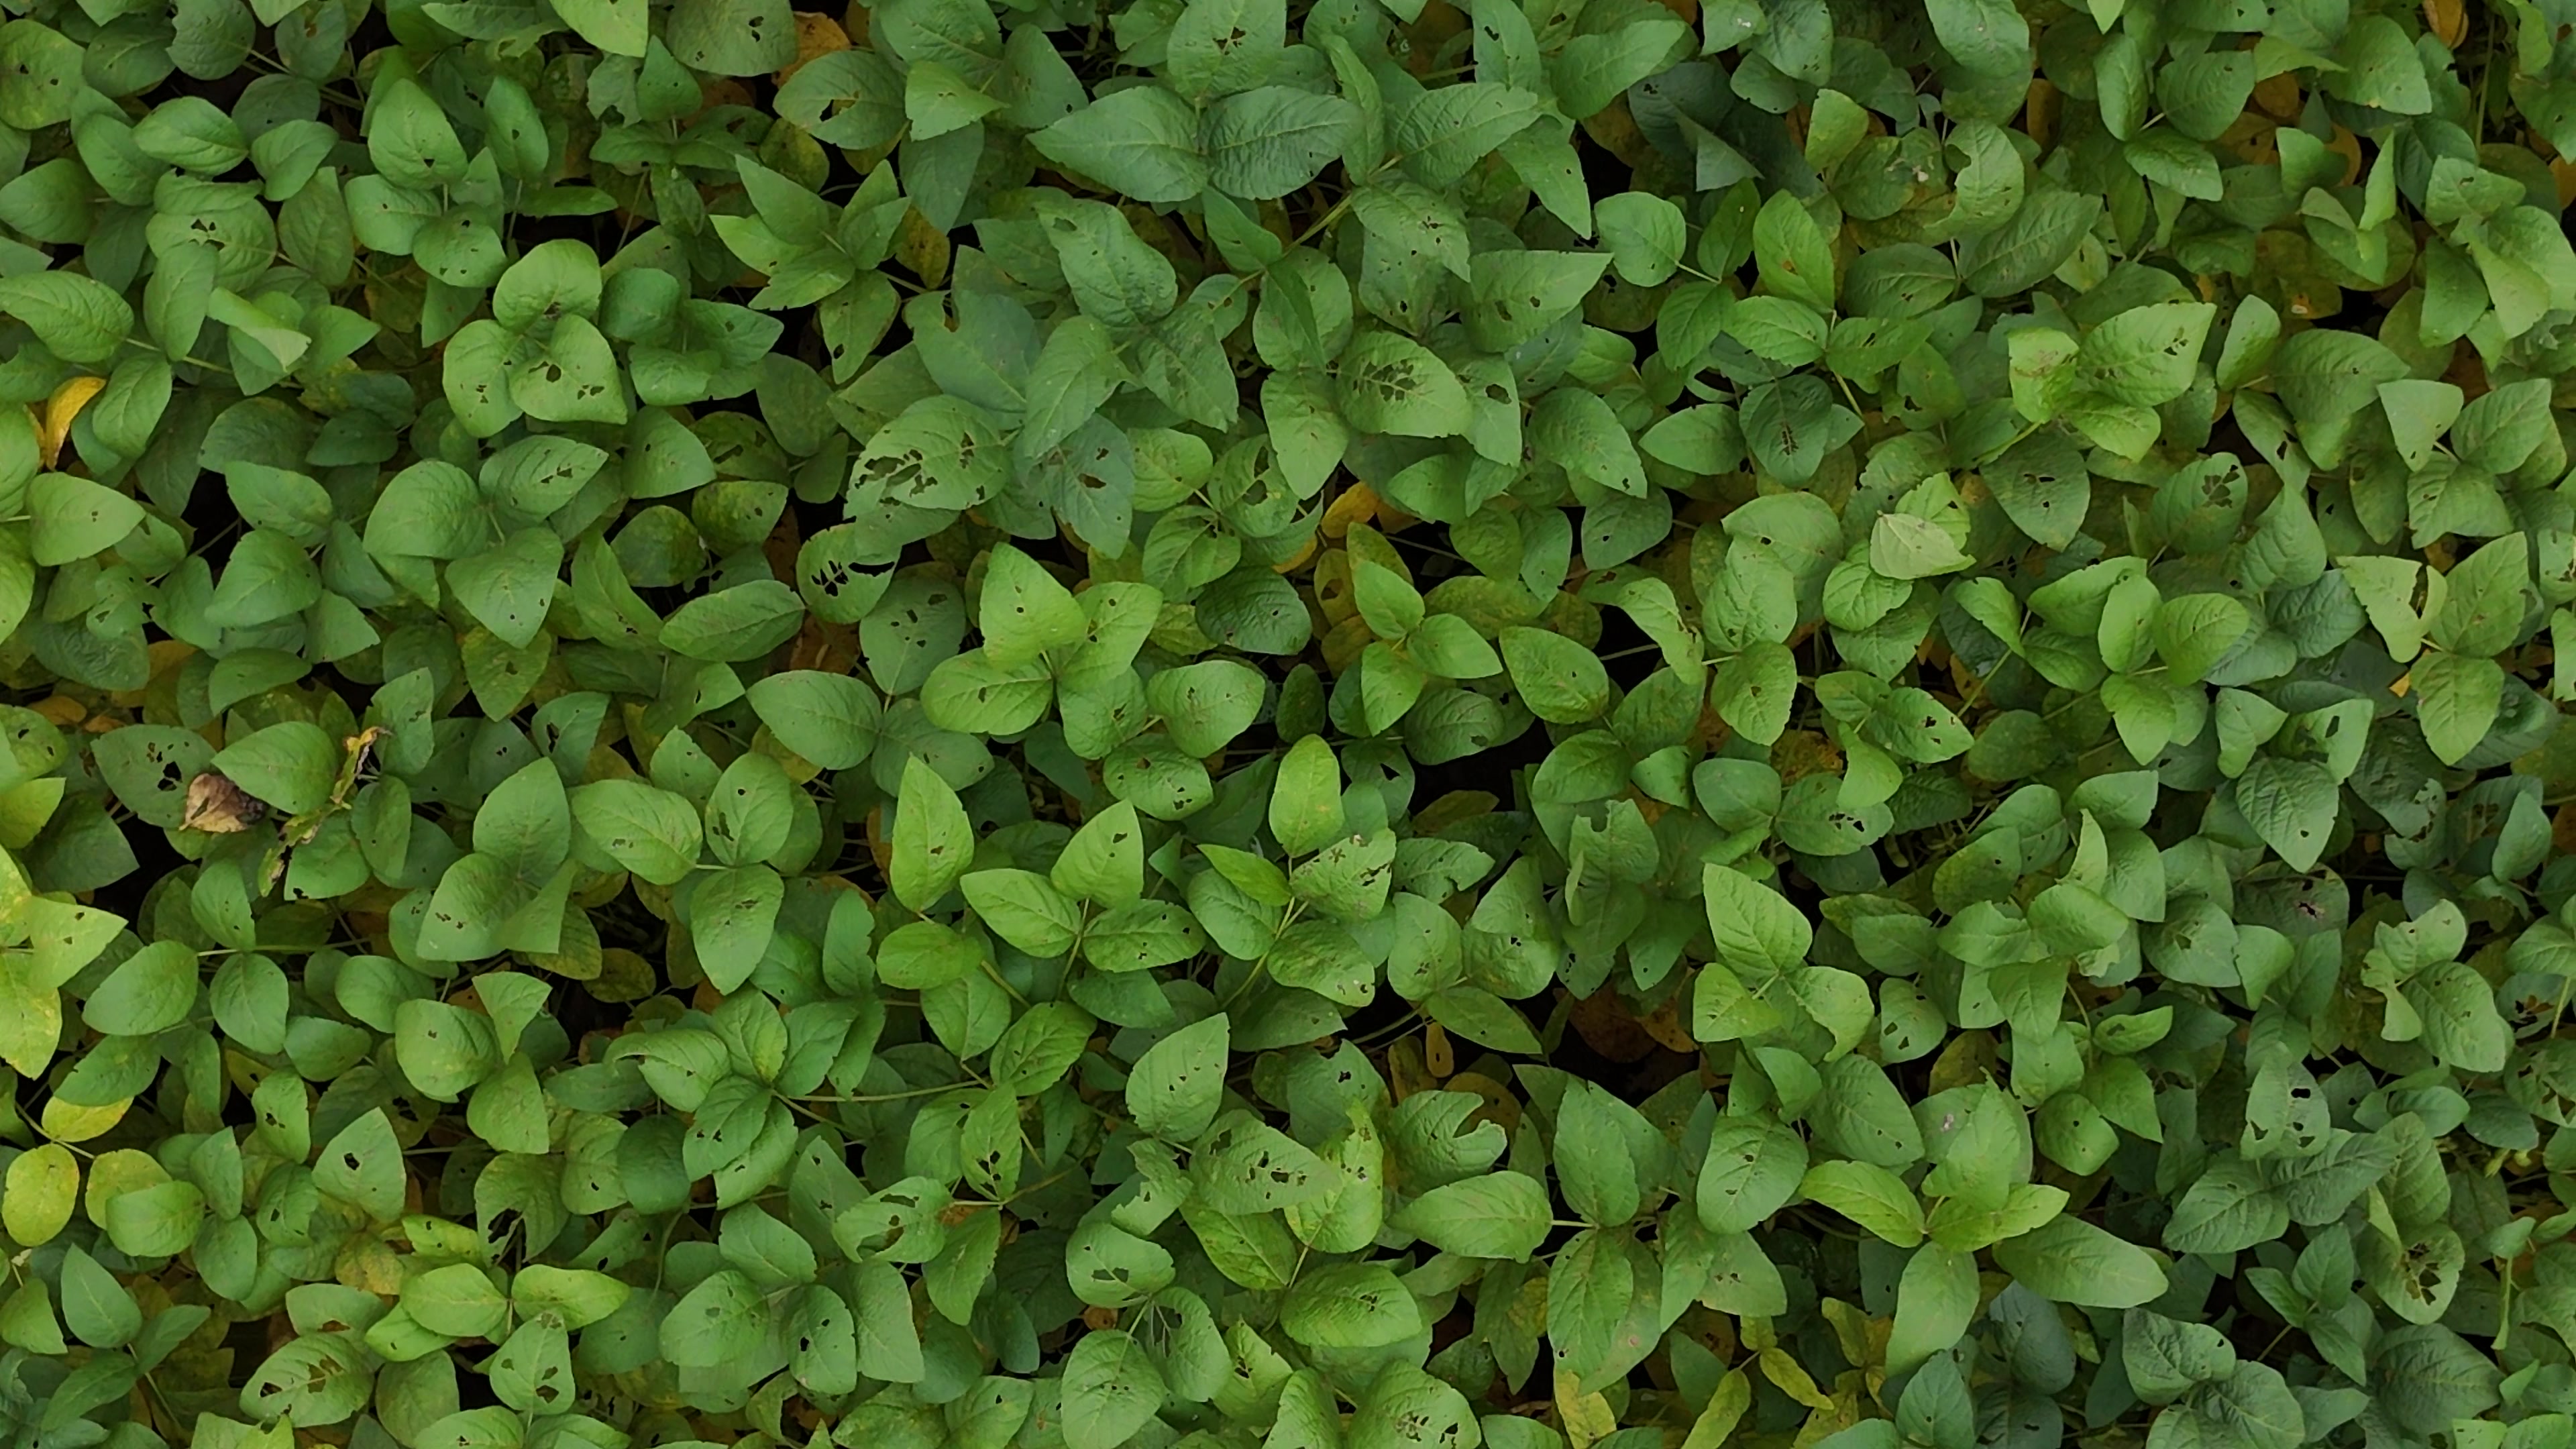
Label: Mosaic